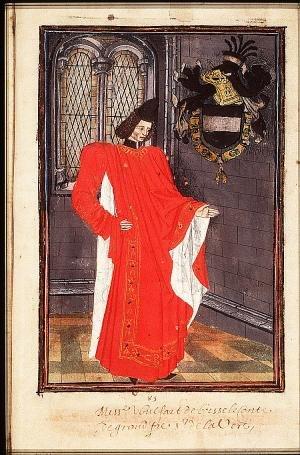
Le stathoudérat était une fonction politique et militaire médiévale dans les anciens Pays-Bas. Le stathouder connaît aux XVIᵉ et XVIIᵉ siècles une modification importante de son rôle avec le déclenchement de la guerre de Quatre-Vingts Ans, la sécession des Pays-Bas espagnols et l'accession à l’indépendance des Provinces-Unies. Dans l’histoire de la république néerlandaise, les fonctions et l’autorité du stathouder continuèrent de fluctuer grandement selon les circonstances politiques internes et externes. On remarque cependant deux constantes dans l’attribution du stathoudérat durant cette dernière période : l’hérédité de fait en faveur de la Maison d'Orange-Nassau et la sujétion de cette attribution aux États généraux des Provinces-Unies.
Cette page recense, par règne ou mandat politique, les personnalités élevées à la dignité de maréchal de France, grand office de la couronne de France, leur portrait et leurs armoiries.
Jean de Borssele ou Borsele, est un chevalier et un comte français, maréchal de France devenu comte écossais par mariage avec la princesse Marie Stuart.